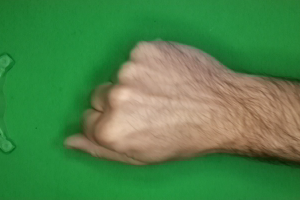
Label: rock